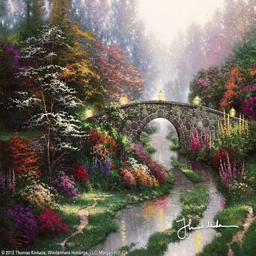
a city by painting artist the cooling , tranquil feeling of resting beside still waters ... what trouble or pain could not be hushed by such moments ?